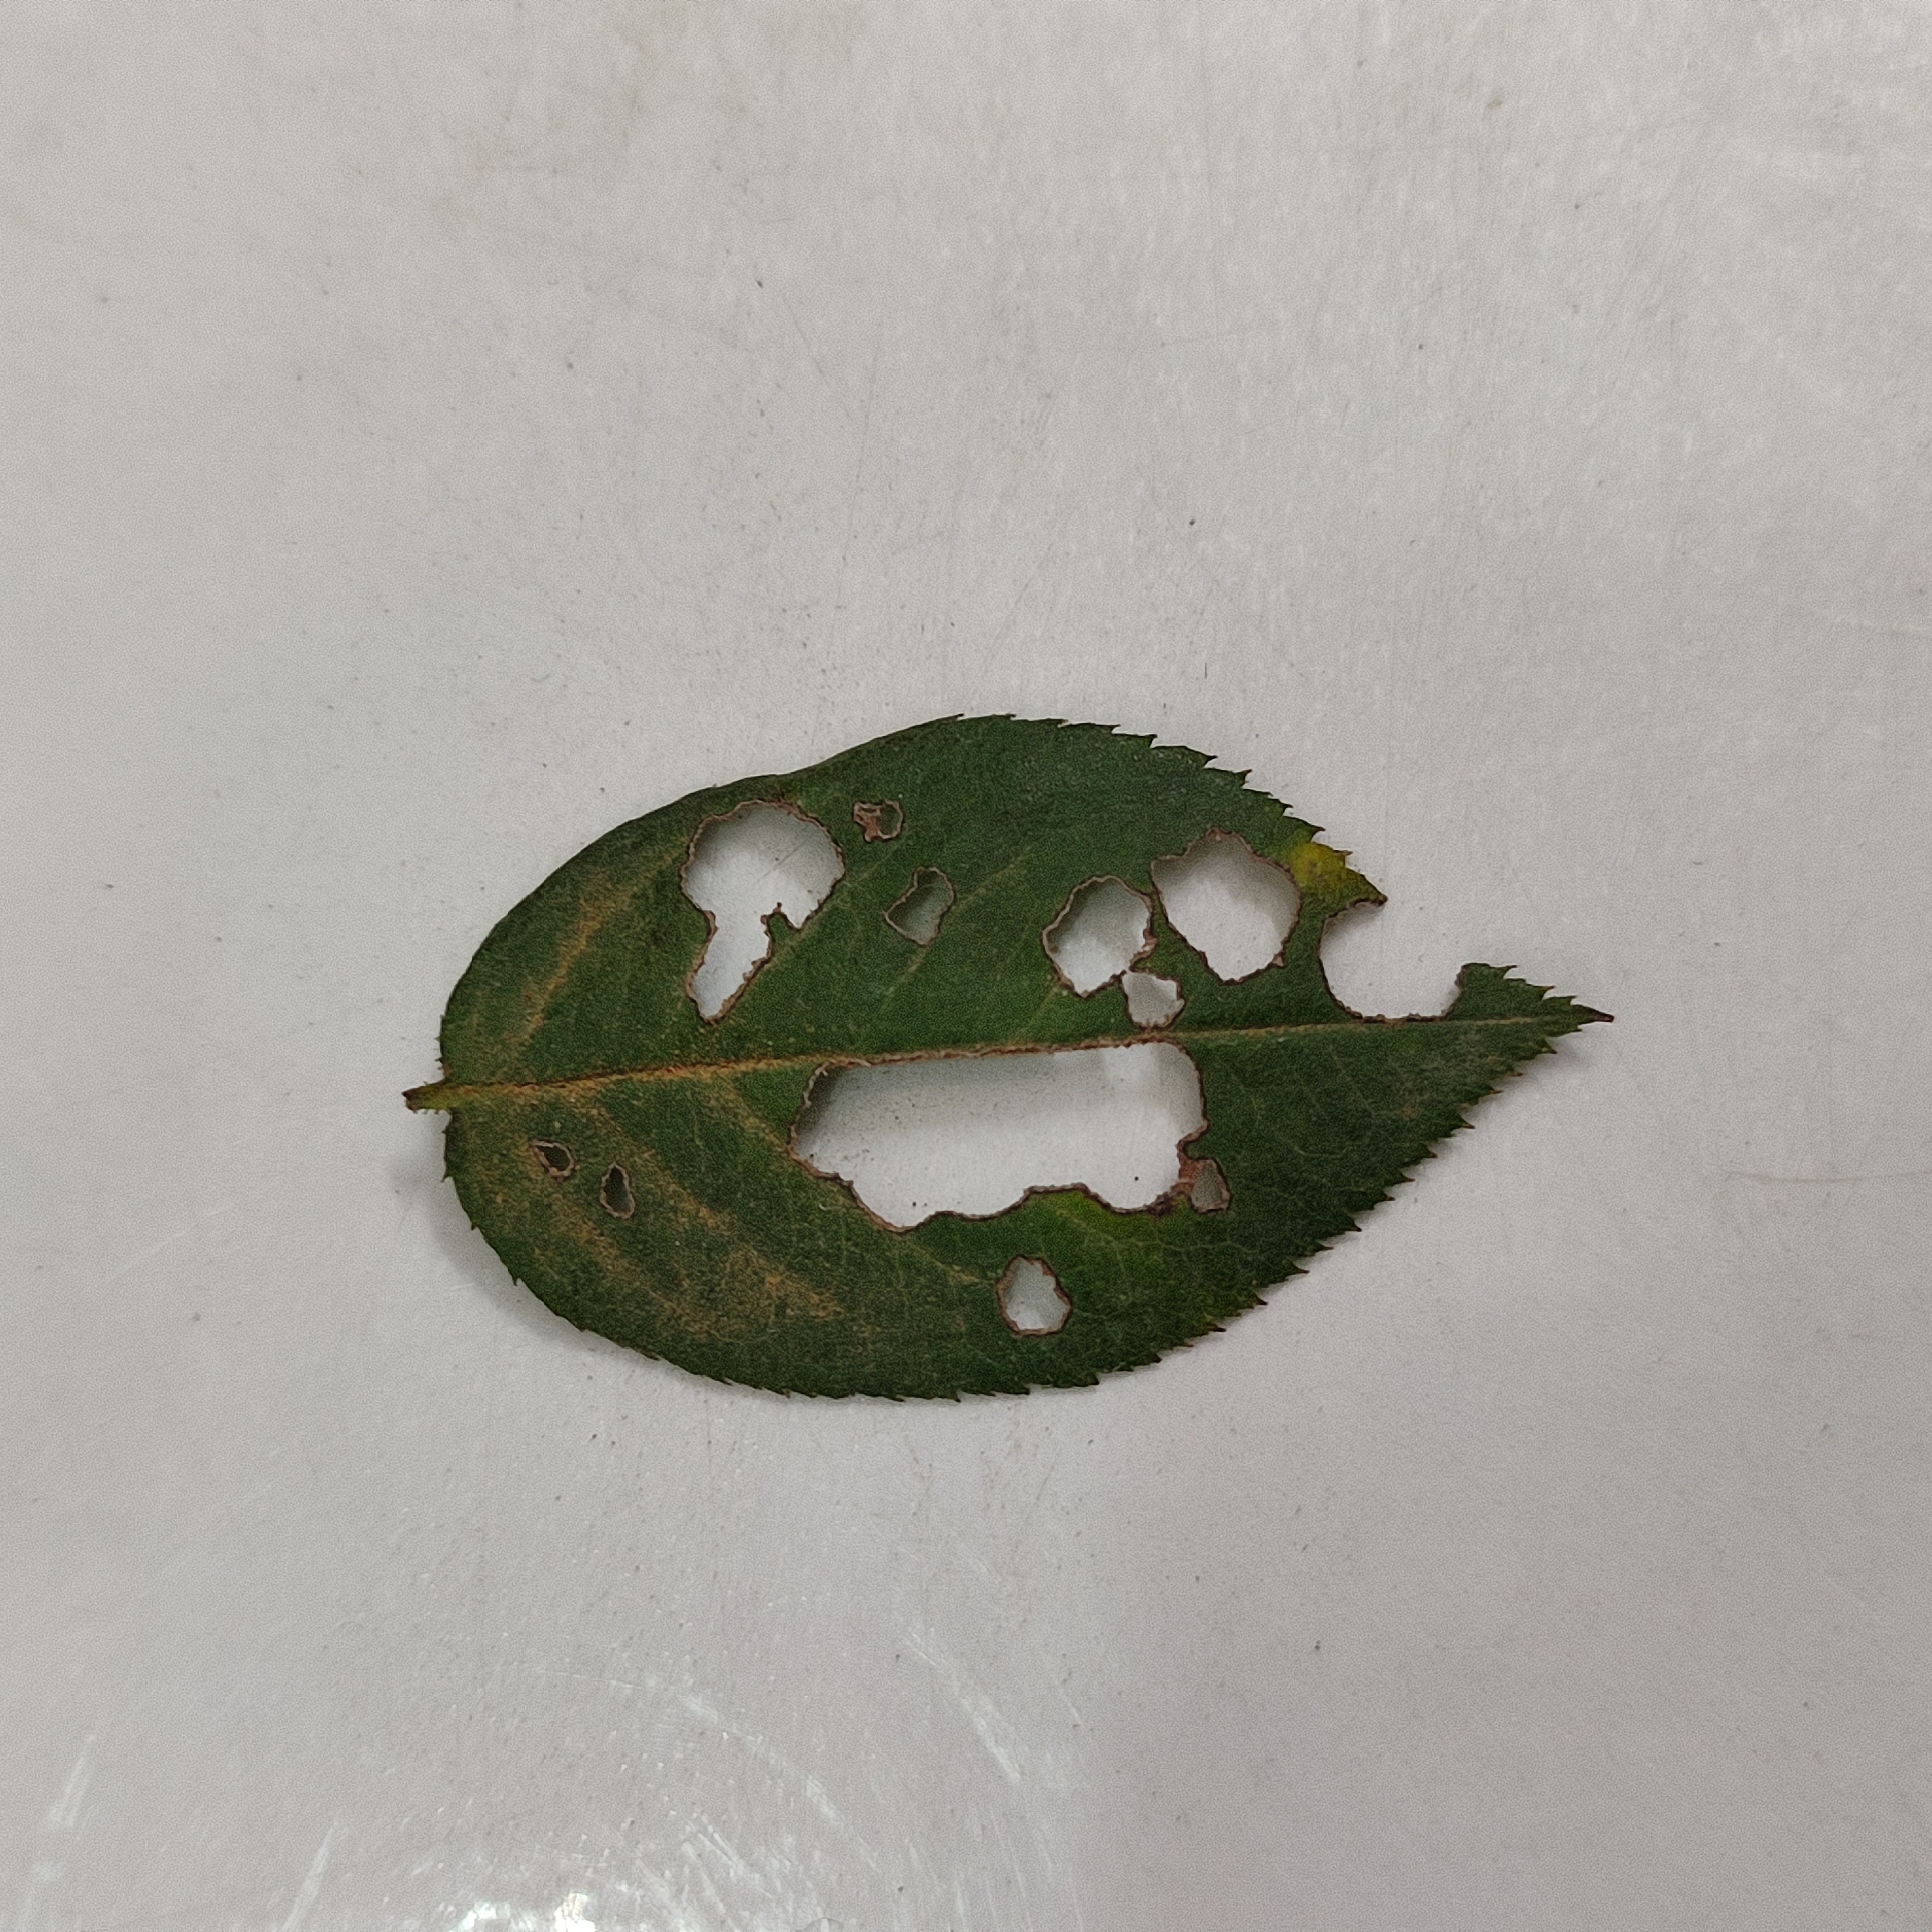
Label: Insect Hole